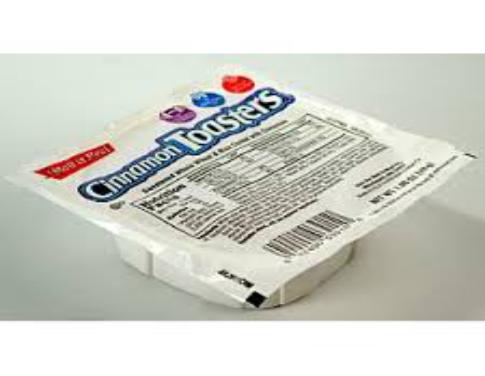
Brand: Cinnamon Toasters
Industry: Food